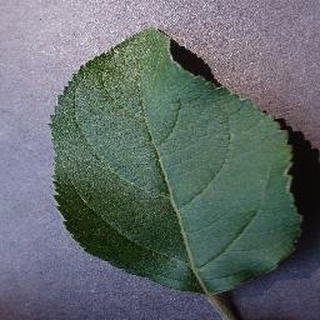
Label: healthy_apple